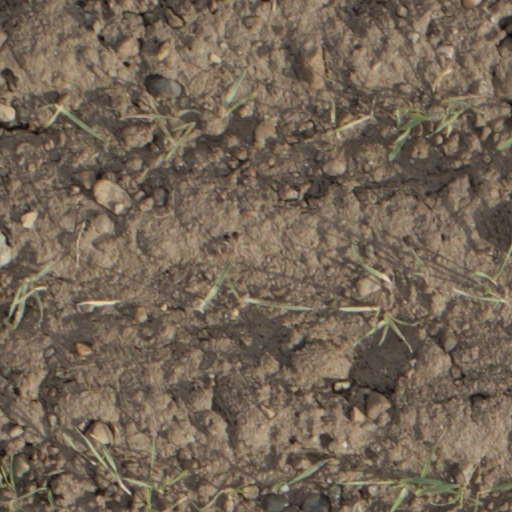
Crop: wheat